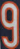
Number: 9